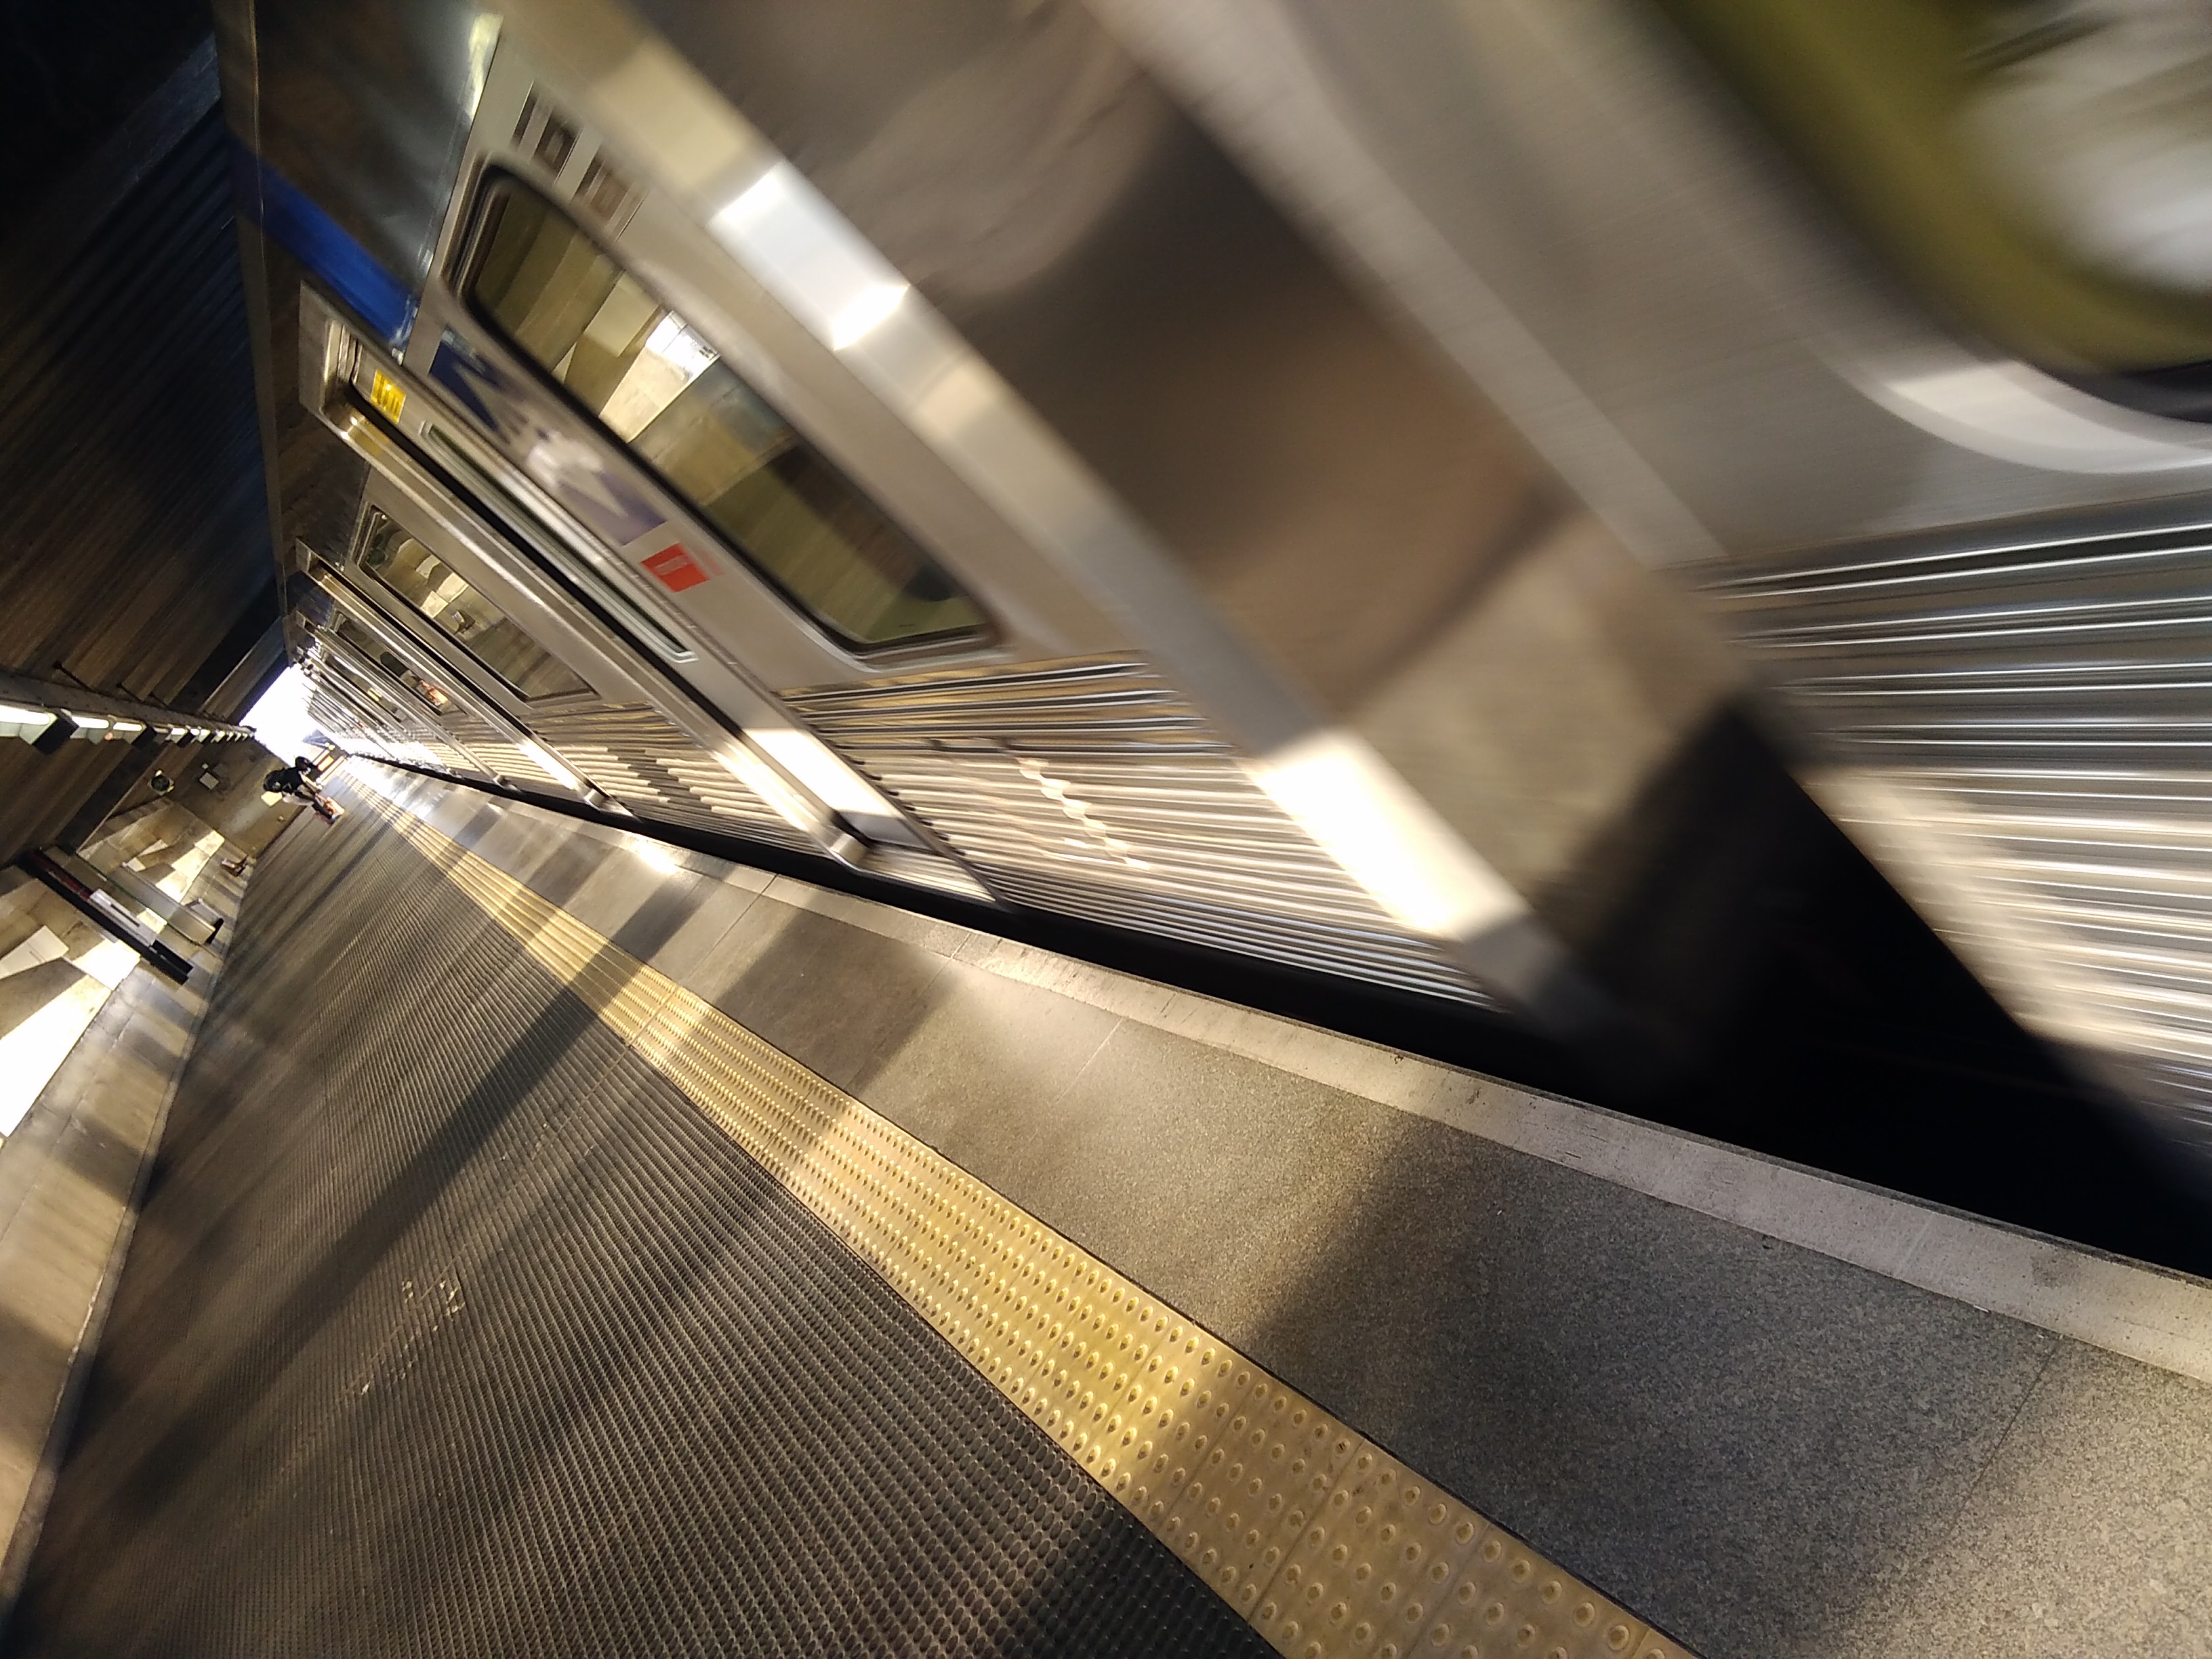
train, close up, light, architecture, line, escalator, metal, design, steel, building, parallel, metro